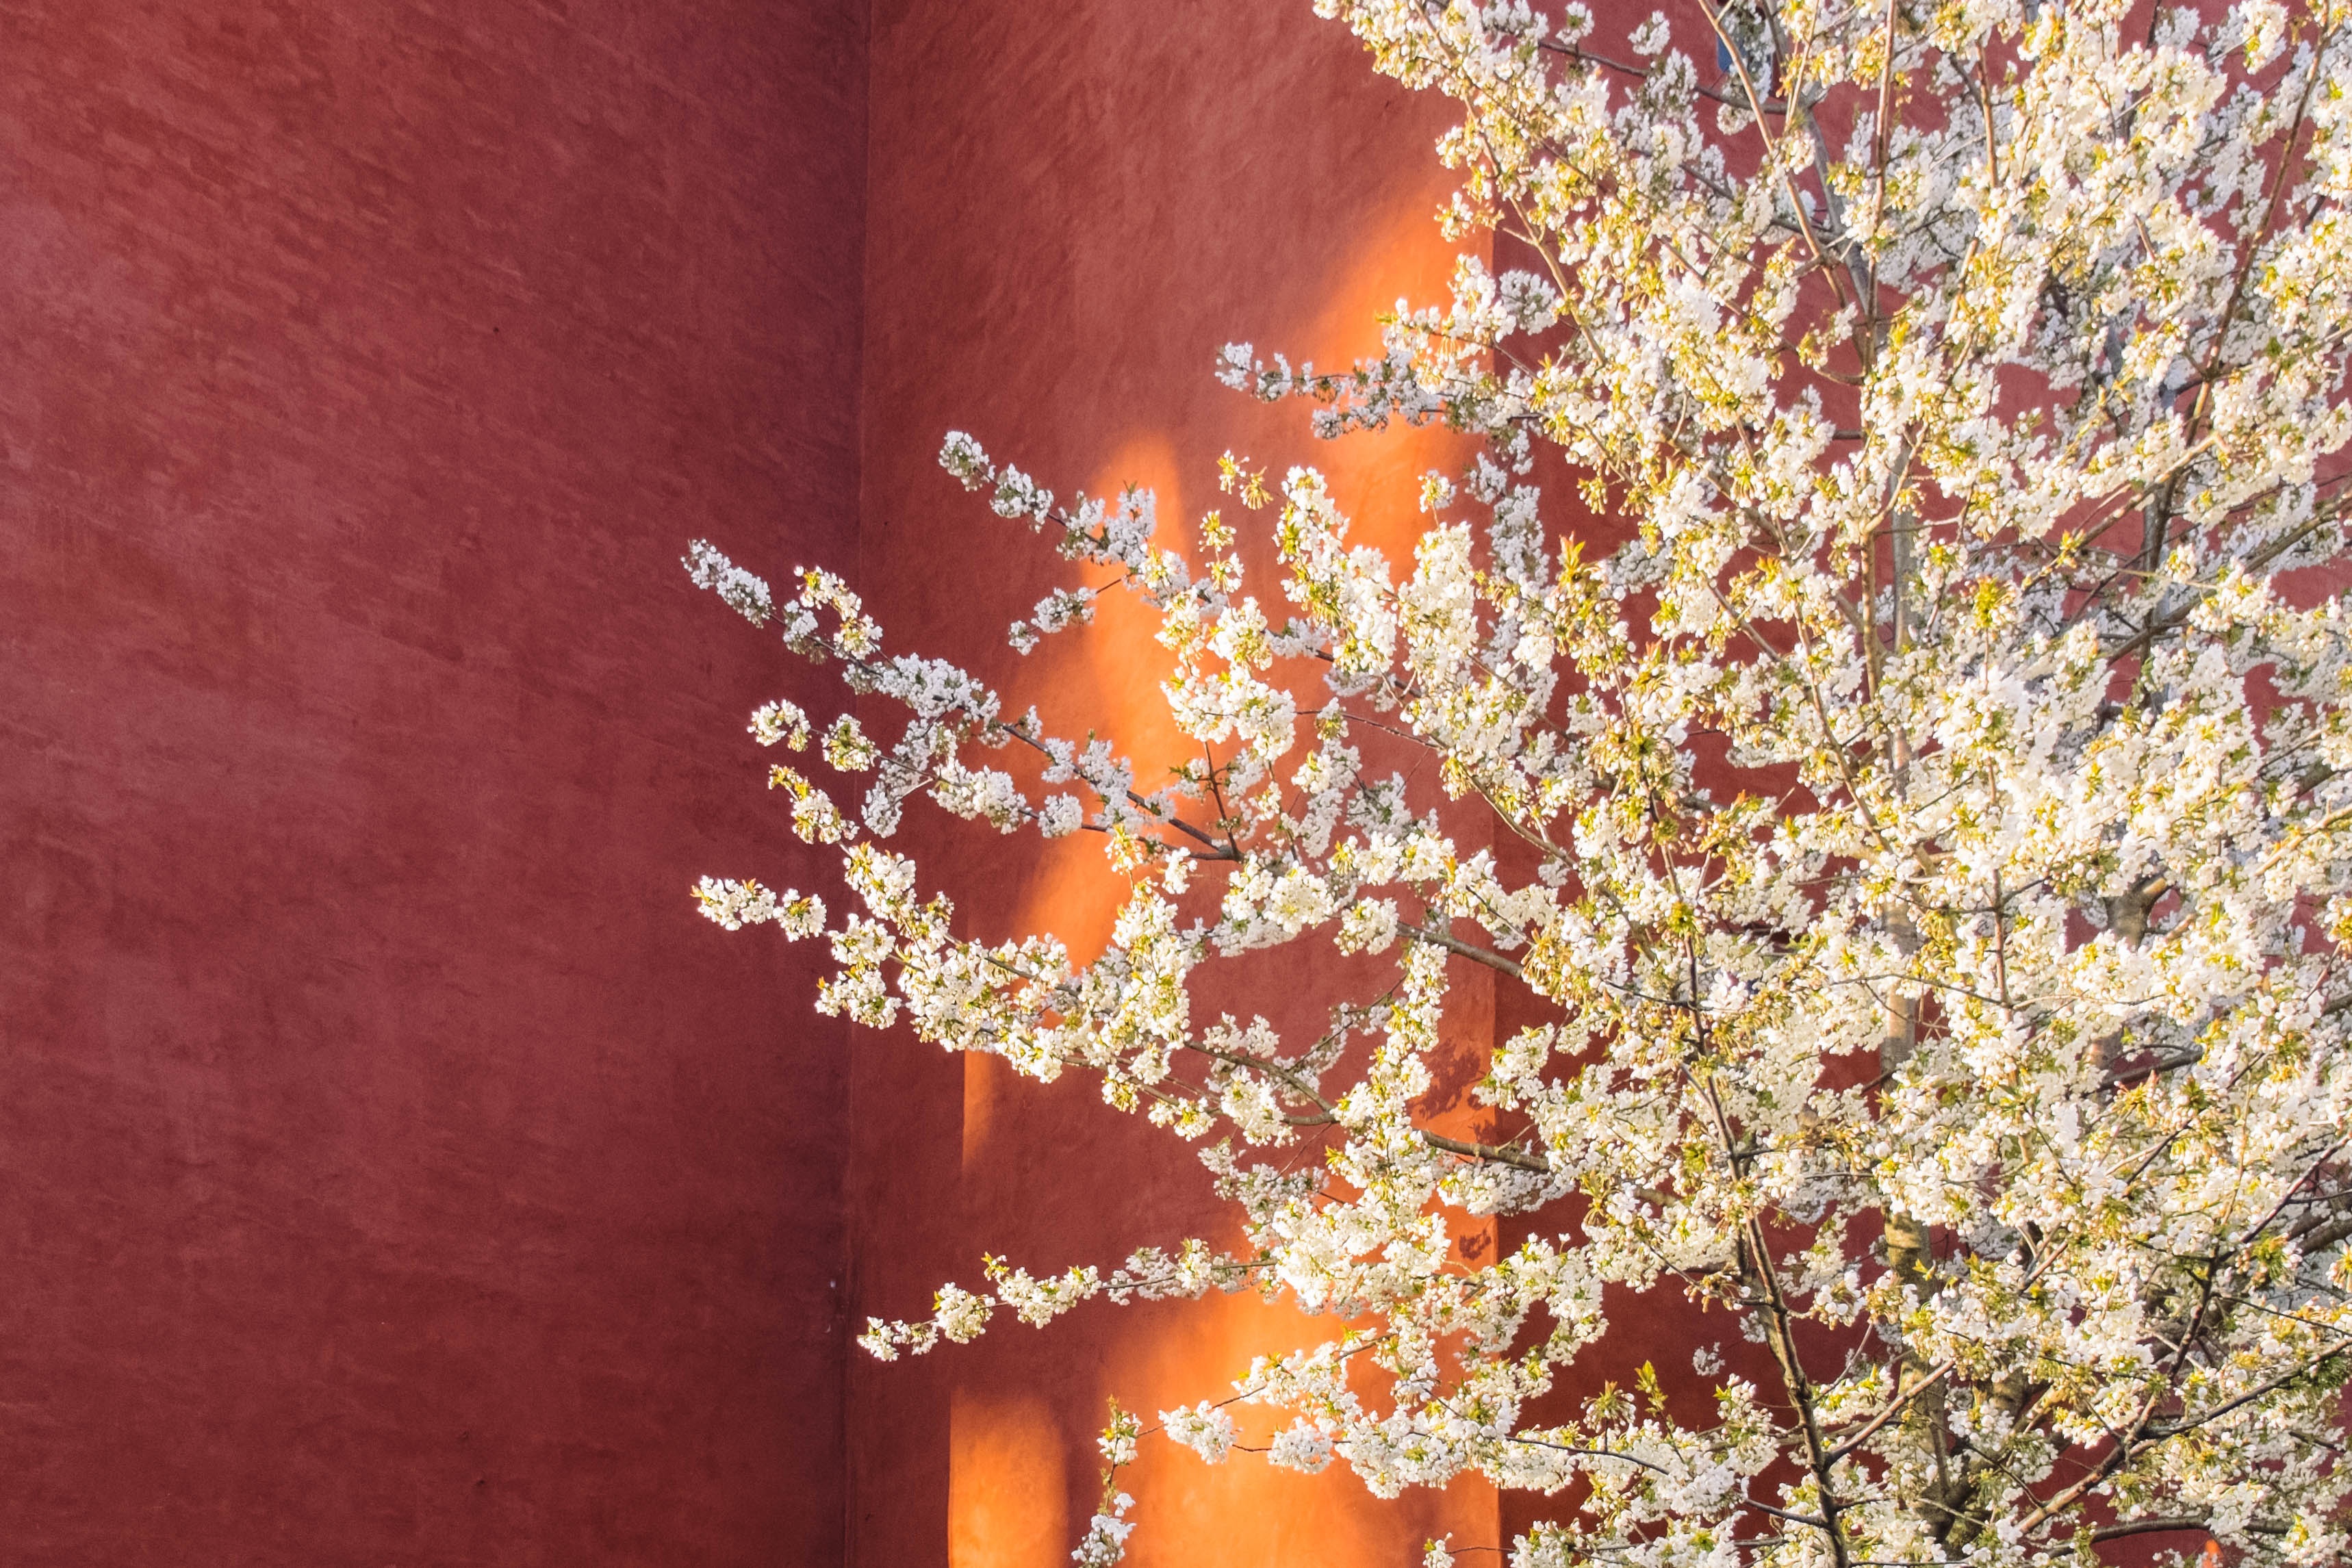
tree, branch, blossom, plant, leaf, flower, wall, spring, red, color, autumn, flora, season, cherry blossom, macro photography